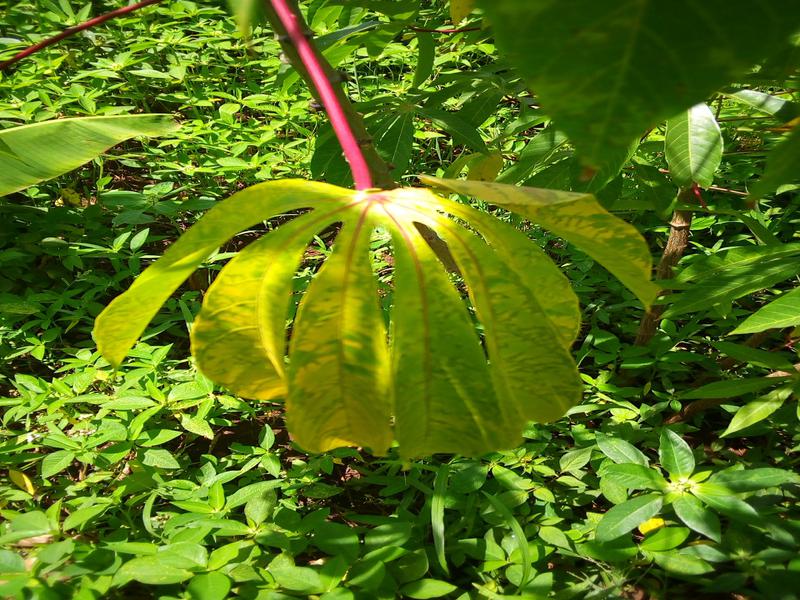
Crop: cassava
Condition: brown_streak_disease